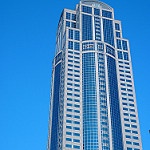
Scene: Outdoor